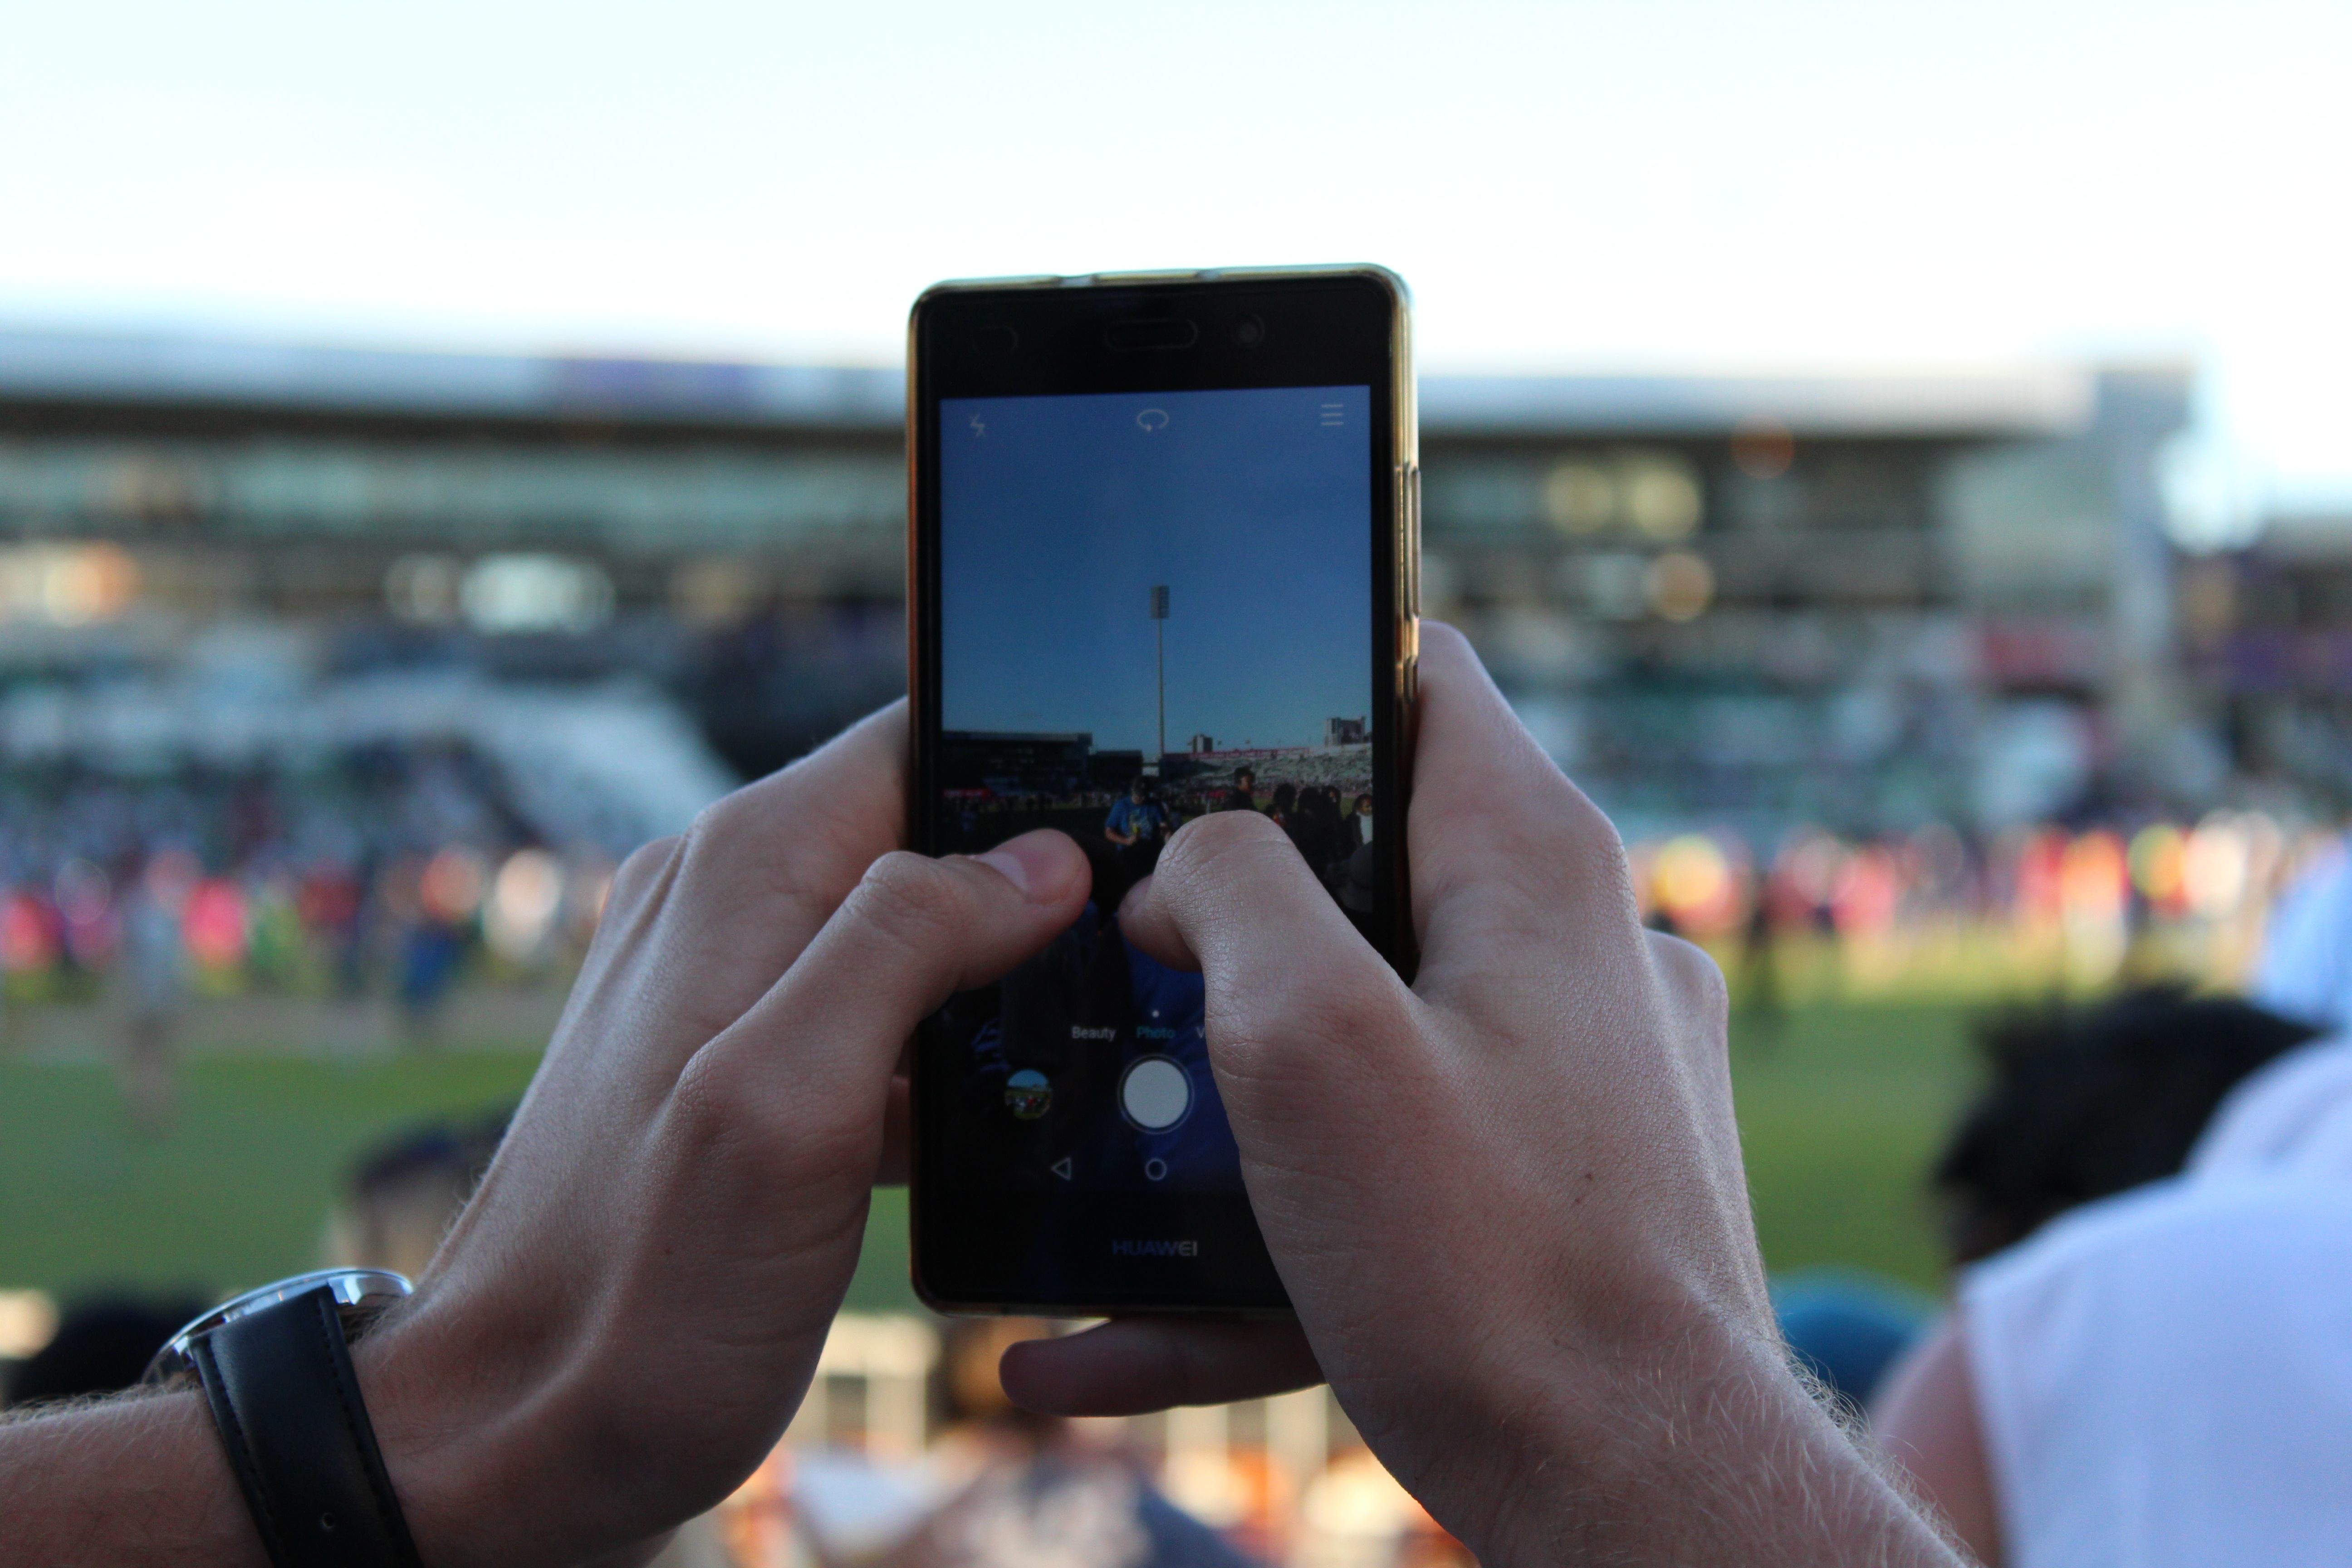
driving, gadget, sport venue